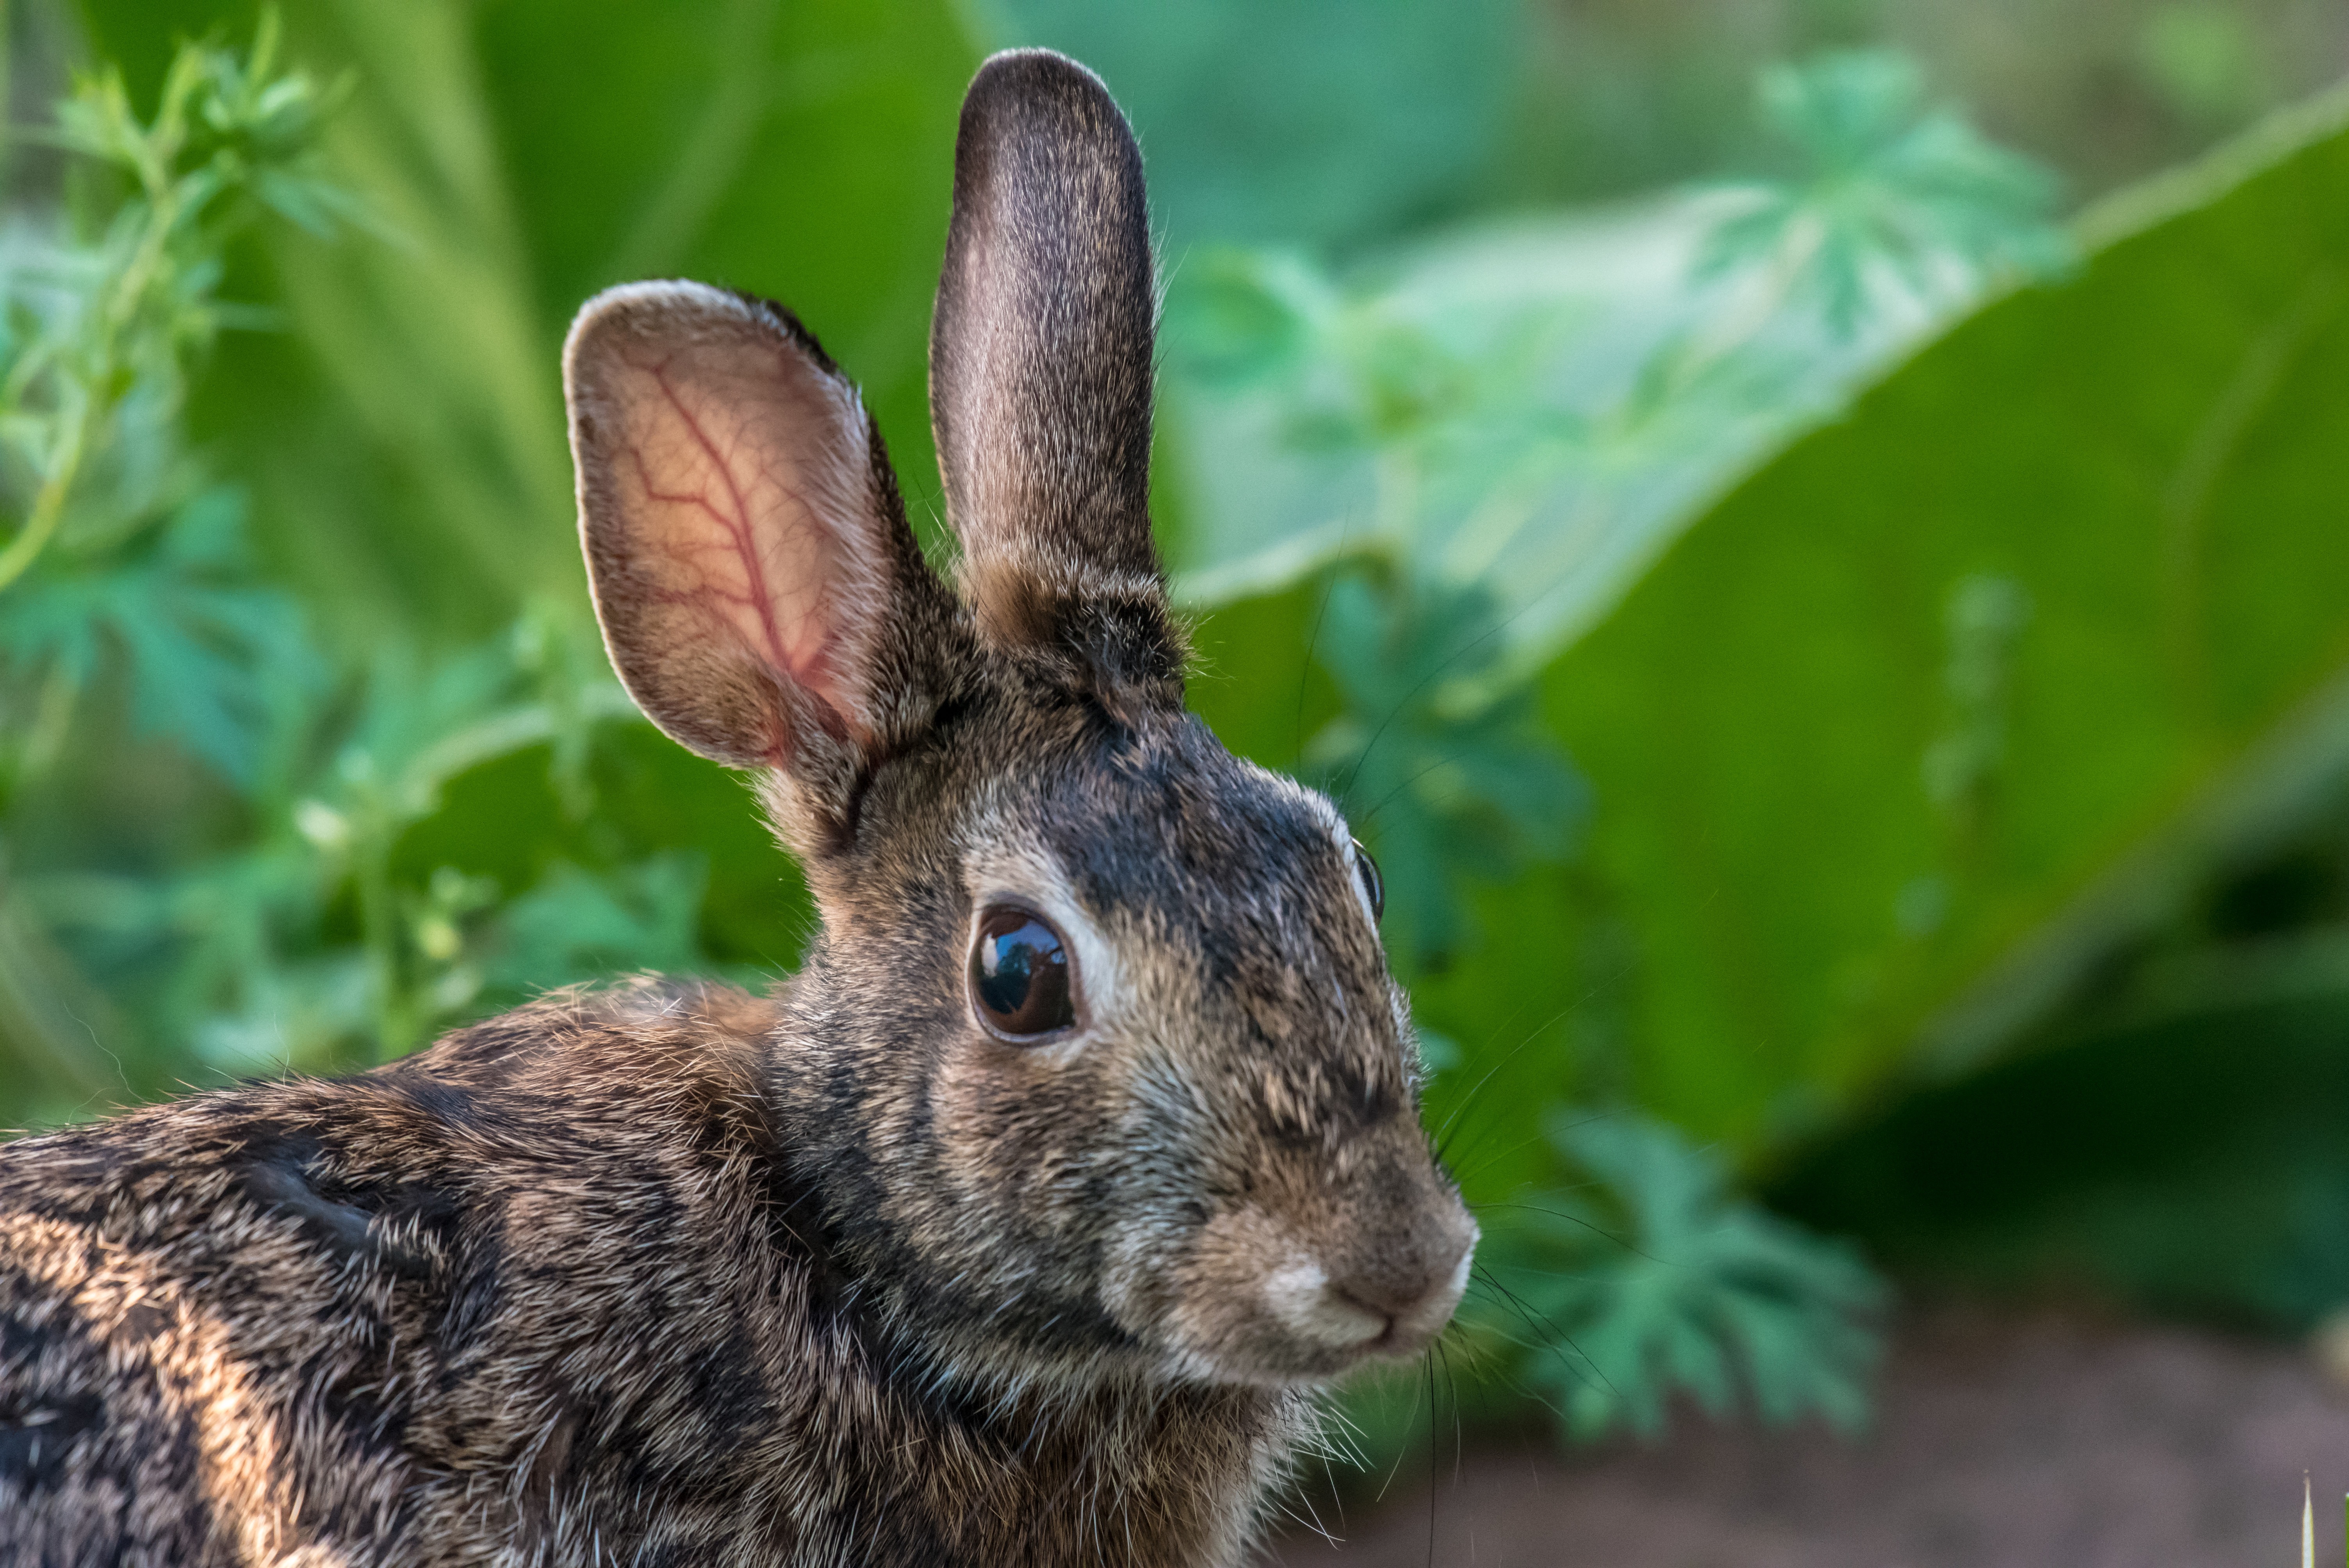
grass, flower, wildlife, mammal, fauna, rabbit, hare, vertebrate, domestic rabbit, rabits and hares, wood rabbit